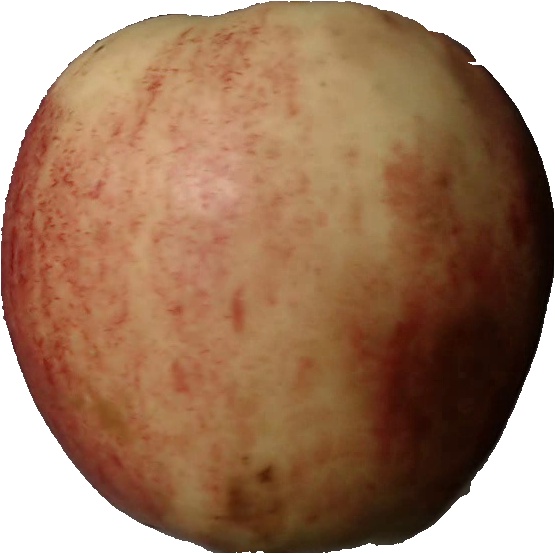
Label: apple_red_3